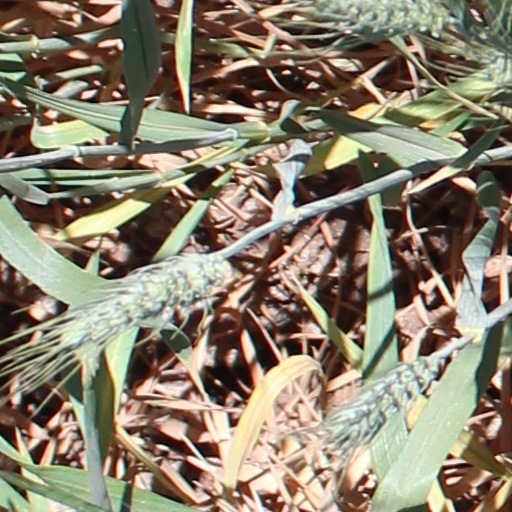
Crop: wheat